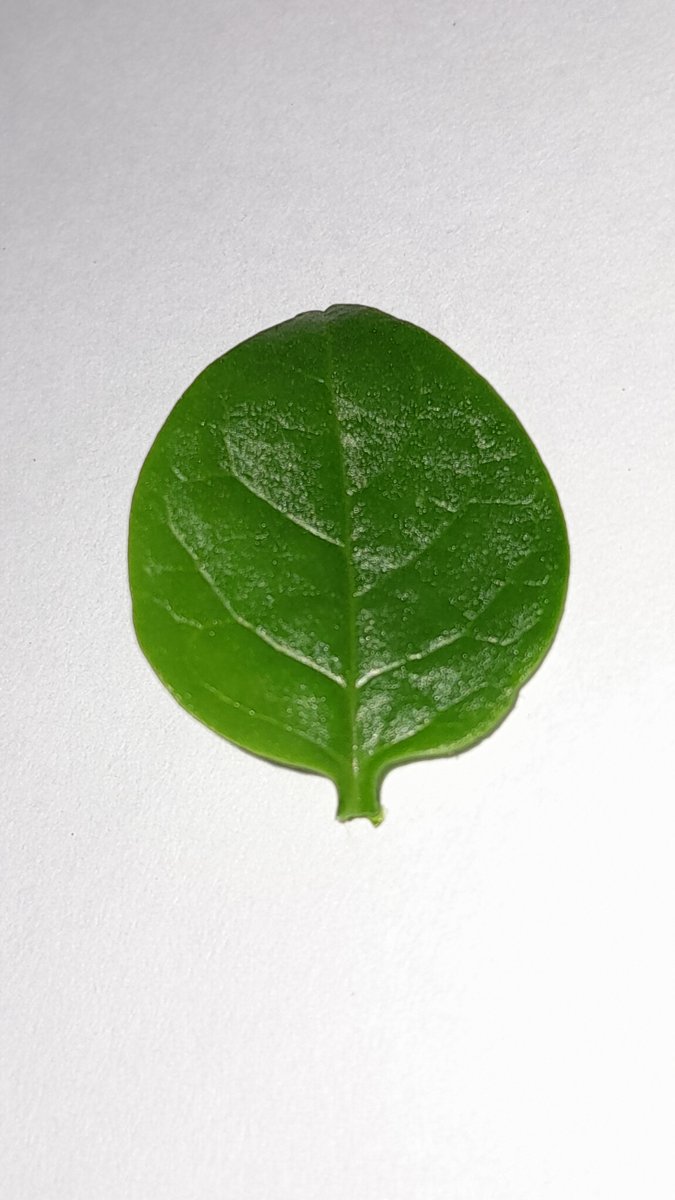
Label: Healthy-Leaf